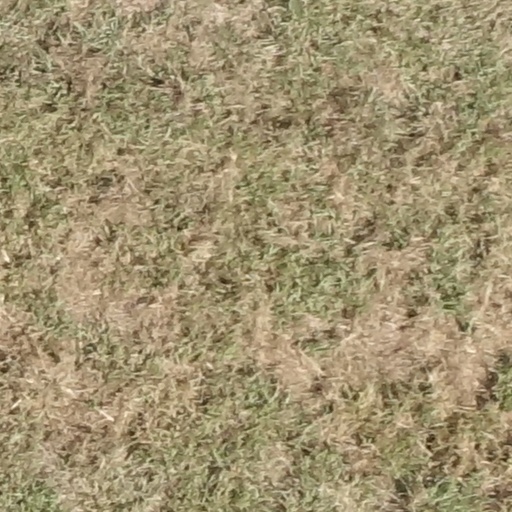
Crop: sorghum